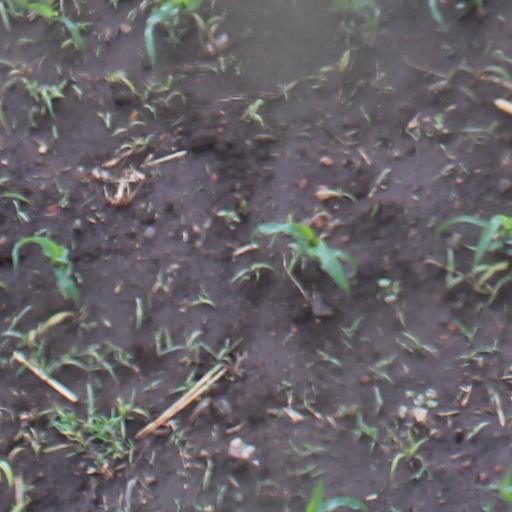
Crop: maize; corn